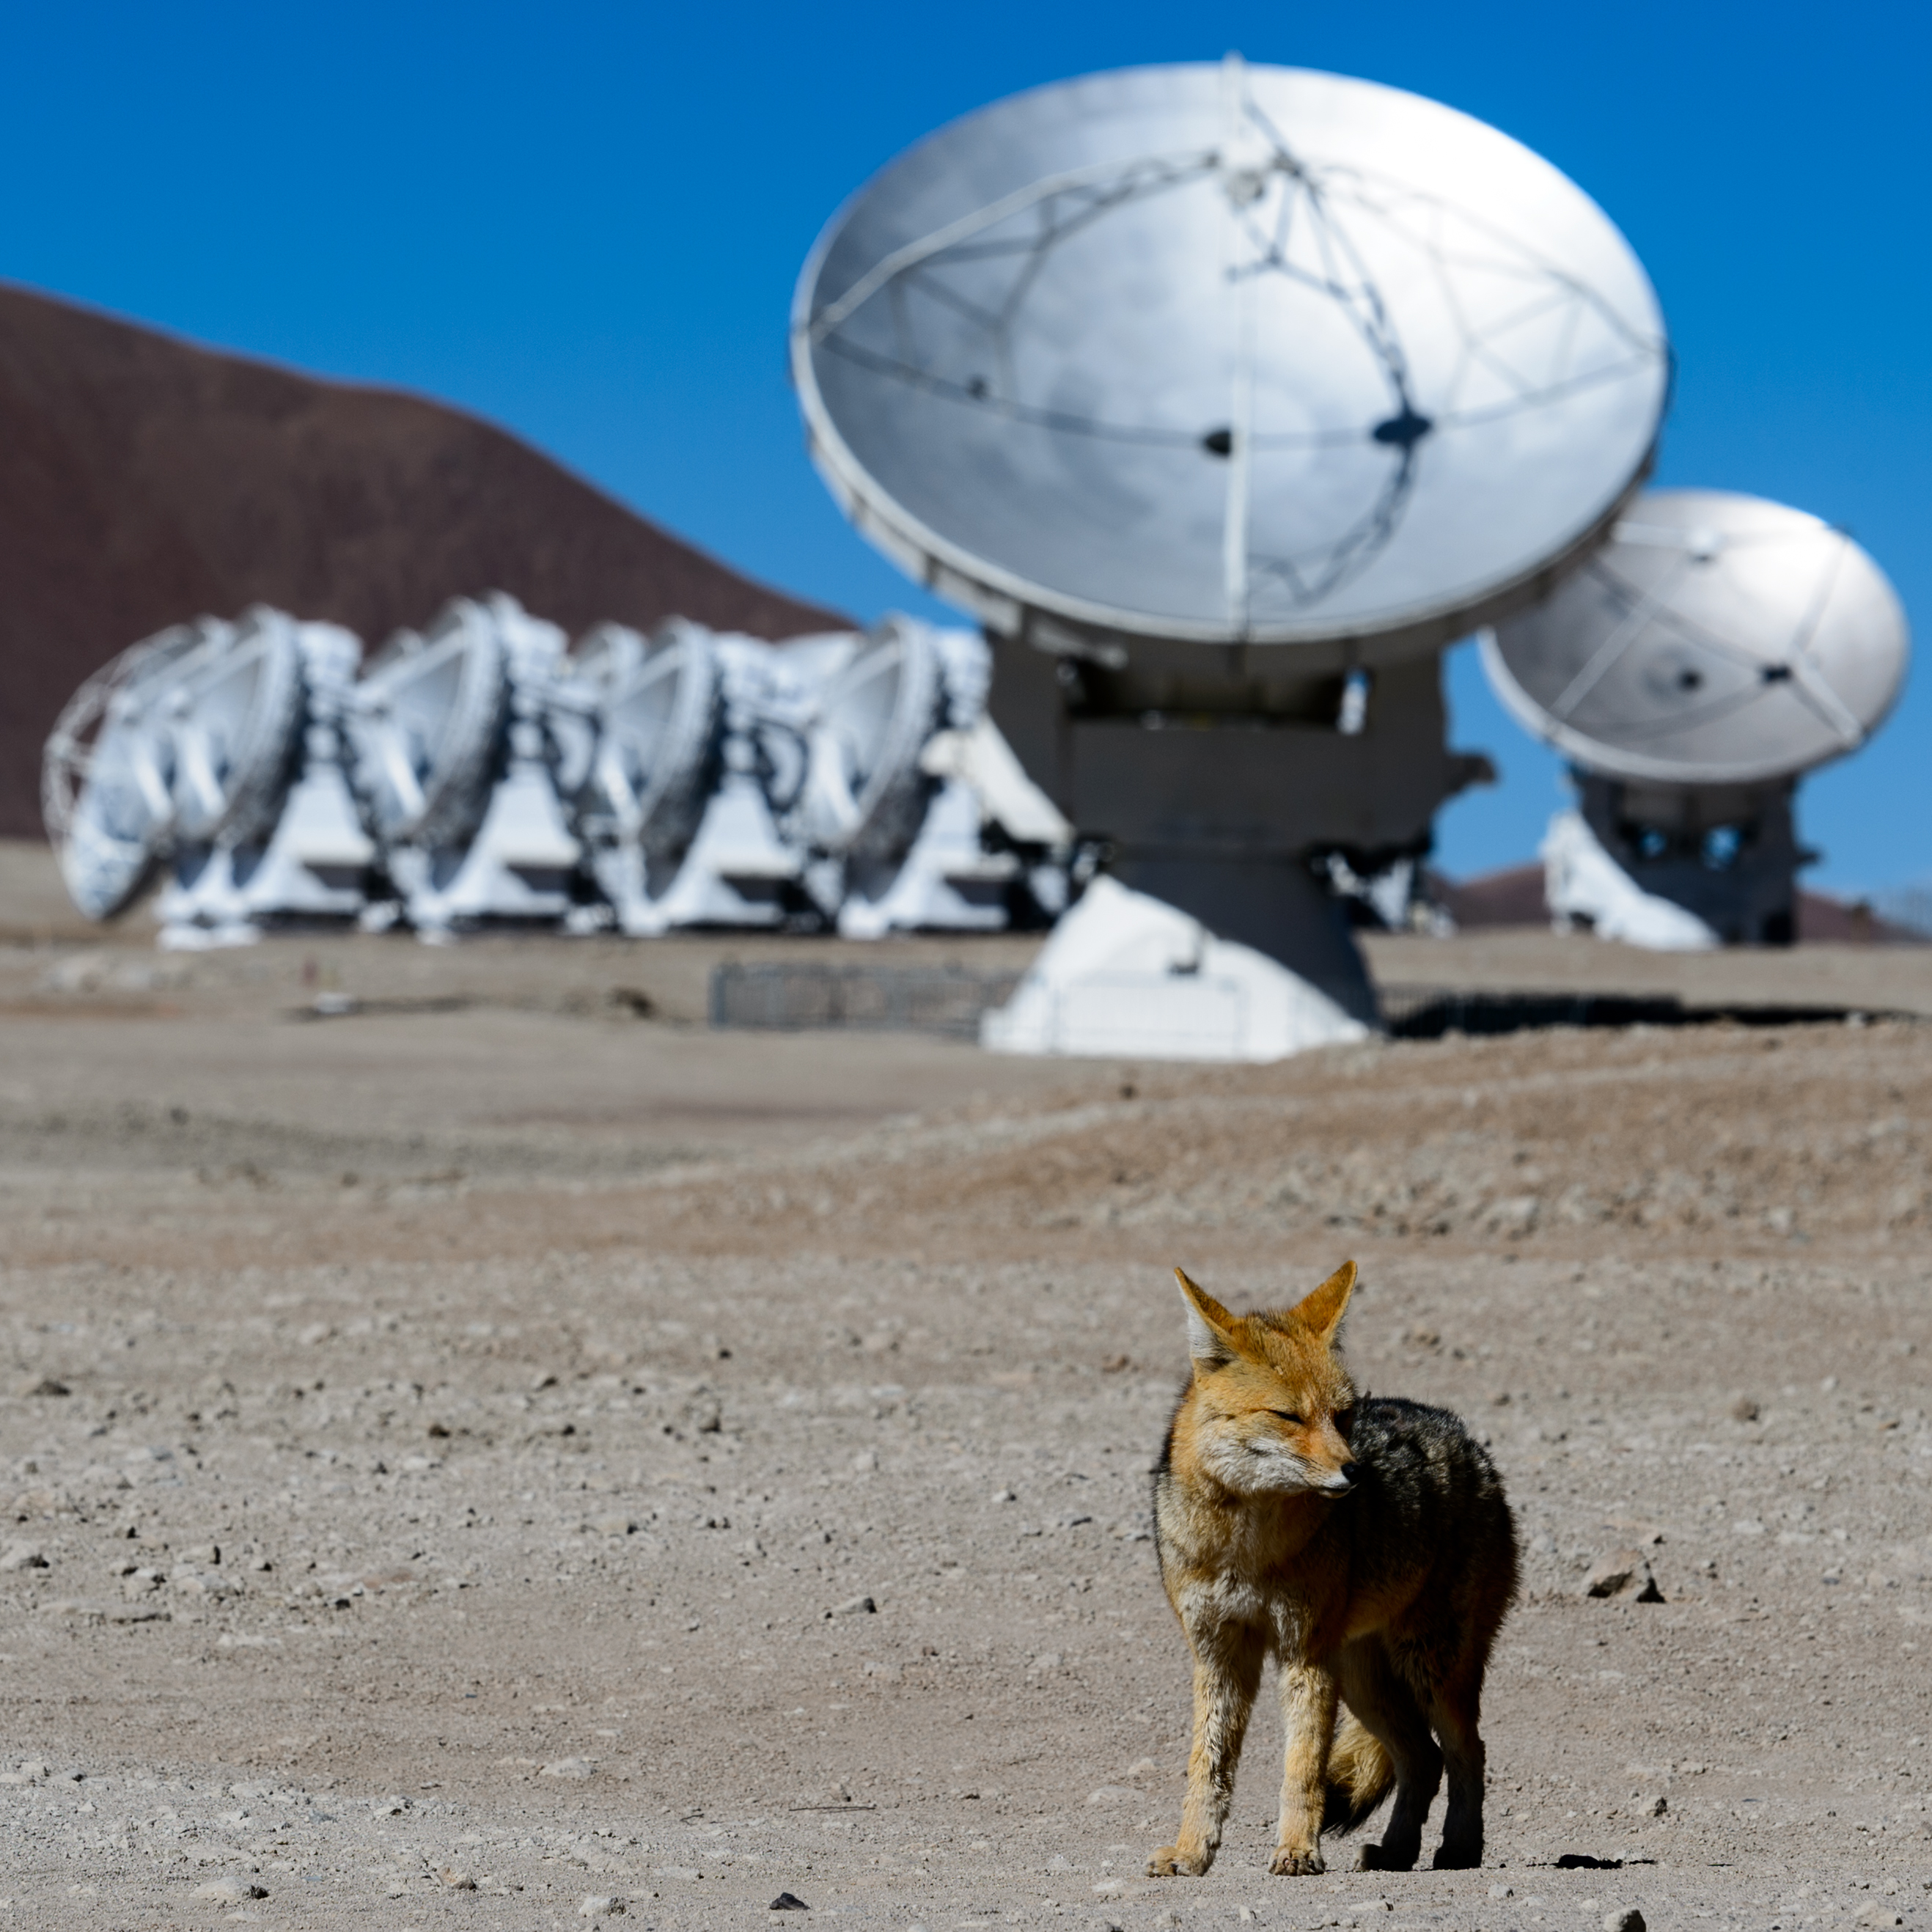
beach, sand, sky, vacation, antenna, telescope, nikon, fox, tourism, chile, snout, eso, nikond4, sanpedrodeatacama, d4, alma, radiotelescope, chajnantor, aos, dog like mammal